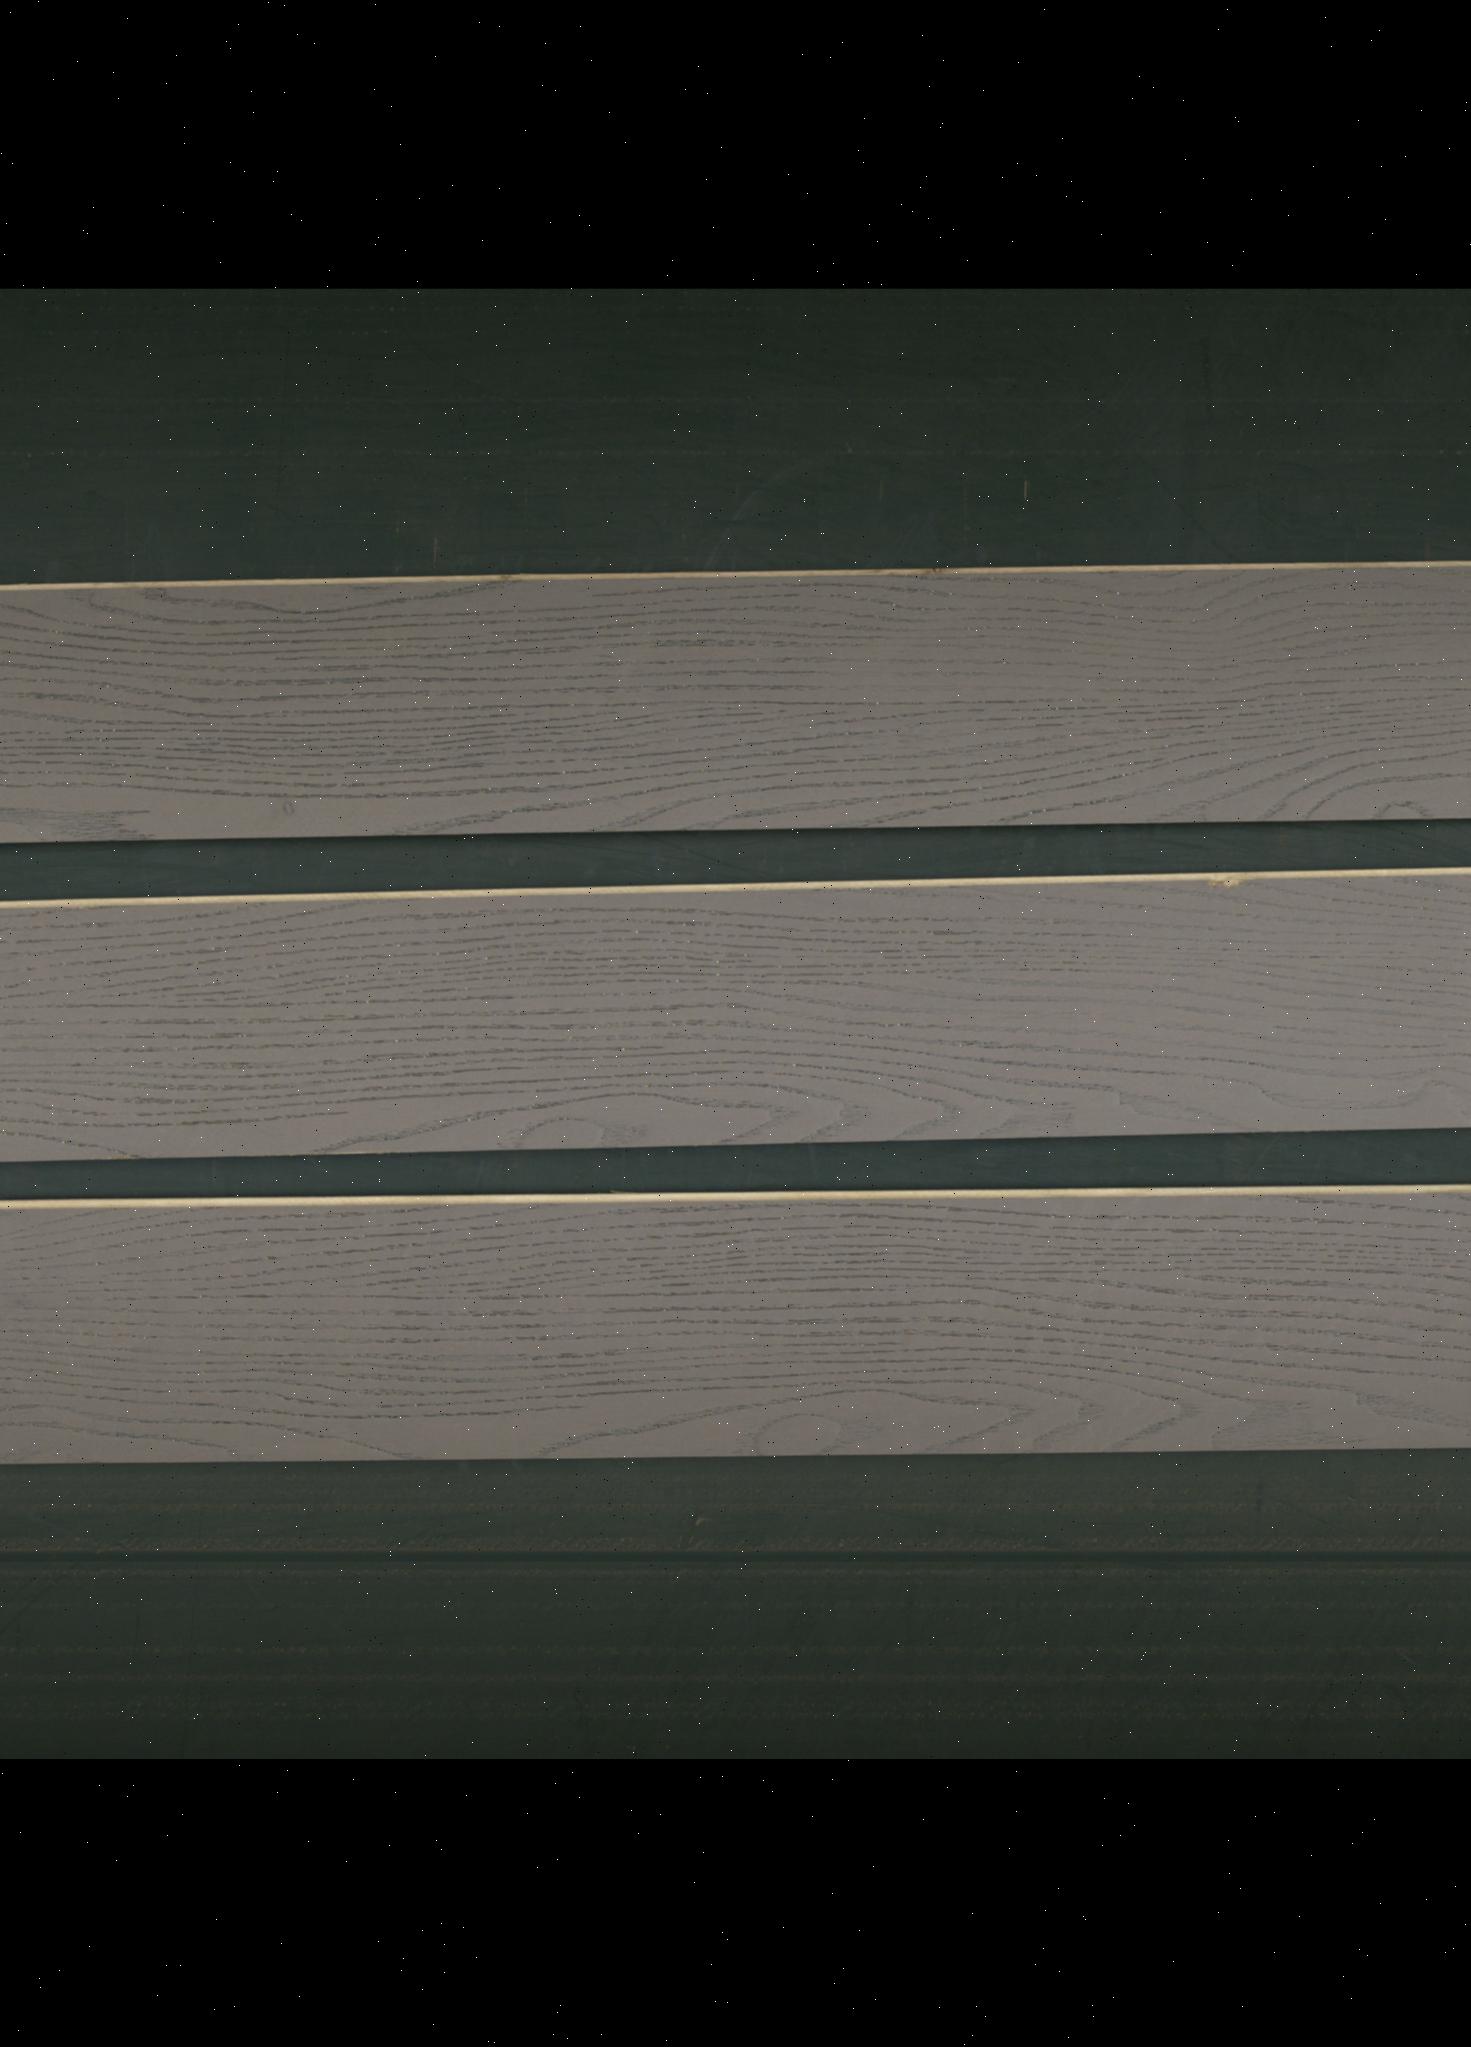
Label: mixers